Joan Antoni Solans Huguet

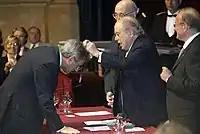
Receiving the Cross of St. George from Catalan President Jordi Pujol.

Joan Antoni Solans i Huguet (15 October 1941 – 2 September 2019) was a Spanish Catalan architect who focused his career on urban planning.